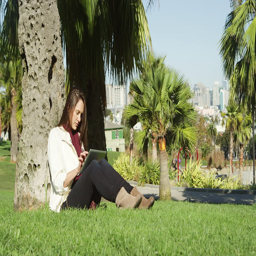
a young woman sitting in the grass , under a tree in a park during the day plays with her tablet and types messages